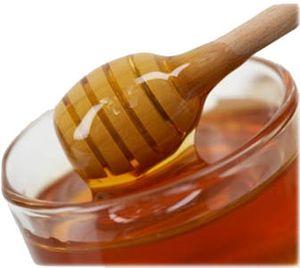
Les sucres libres sont définis par l'Organisation mondiale de la santé et l'Organisation des Nations Unies pour l'alimentation et l'agriculture dans plusieurs rapports comme « tous les monosaccharides et disaccharides ajoutés aux aliments par le fabricant, le cuisinier ou le consommateur, plus les sucres naturellement présents dans le miel, les sirops et les jus de fruits ». L'expression sucre libre est utilisée pour distinguer les sucres naturellement présents dans les glucides non raffinés tels que le riz complet, les pâtes complètes, les fruits, etc., et les sucres qui ont été, dans une certaine mesure, raffinés. Ils sont appelés « sucres », car ils recouvrent plusieurs formes chimiques, notamment le saccharose, le glucose, le fructose, le dextrose, etc.
La viscosité dynamique est une grandeur physique qui caractérise la résistance à l'écoulement laminaire d'un fluide incompressible. Les fluides newtoniens ont une viscosité dynamique indépendante du gradient de vitesse.